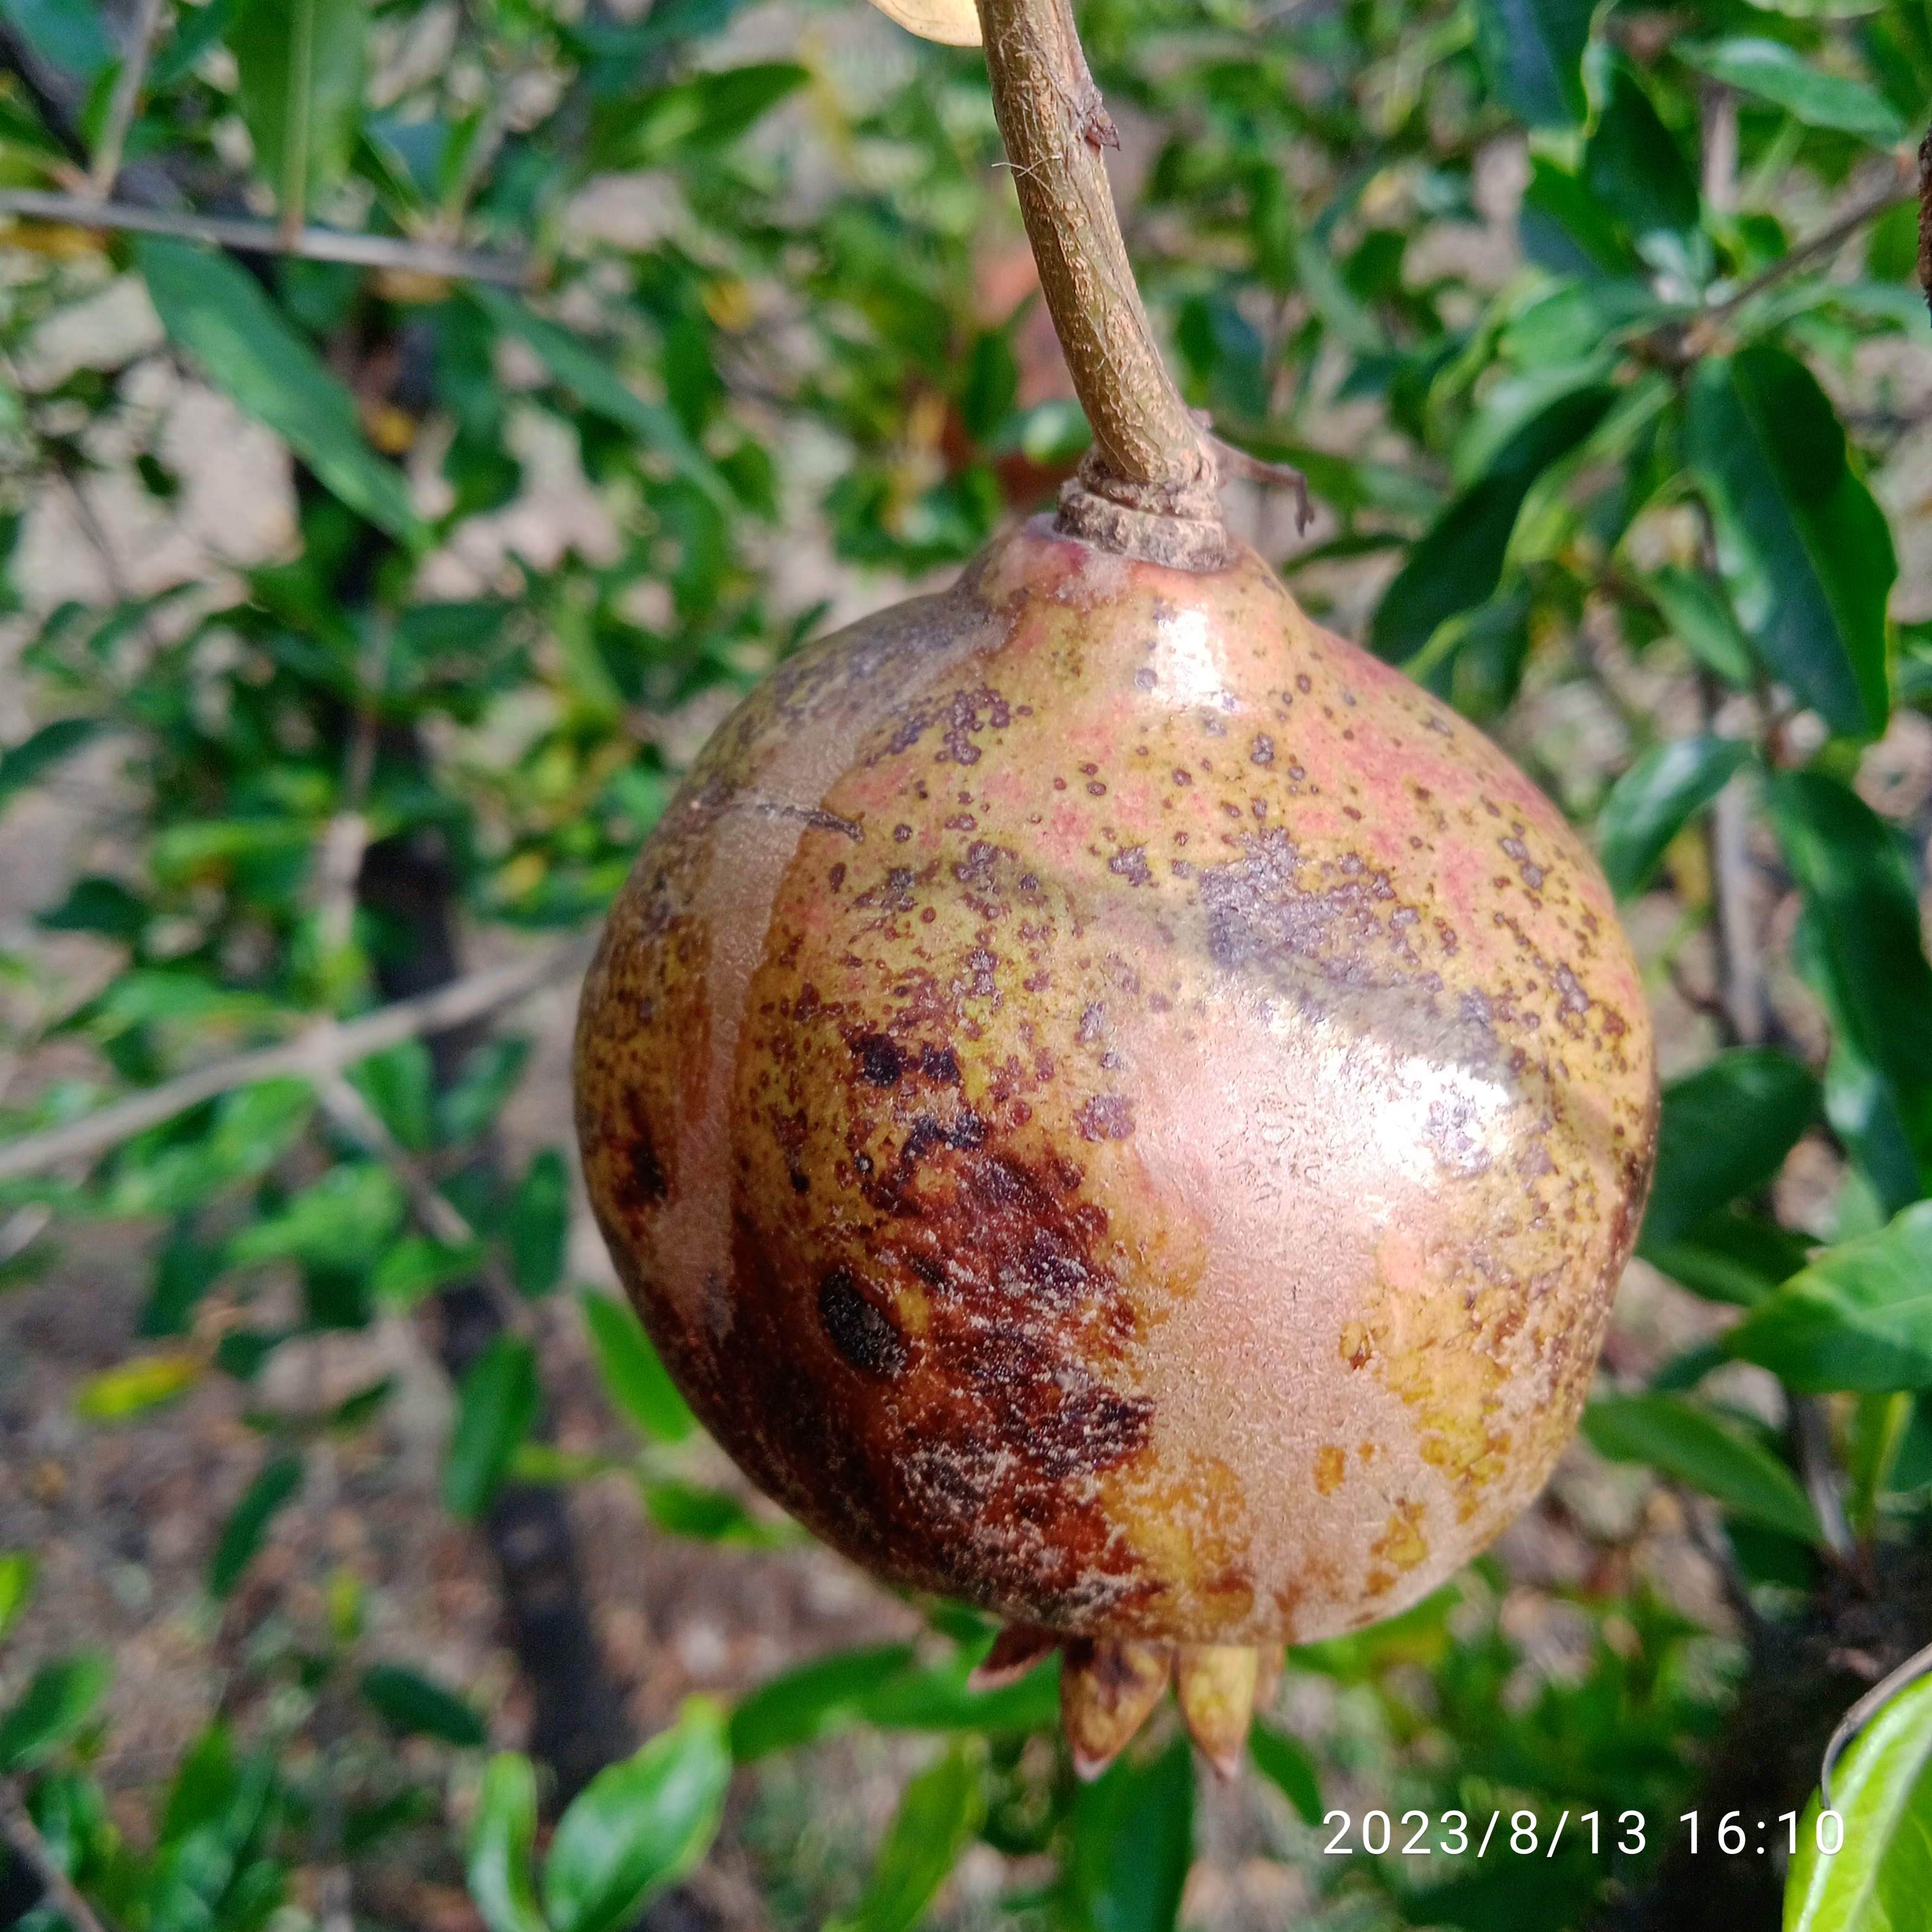
Label: Cercospora